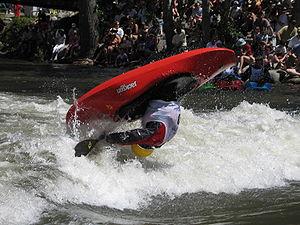
Le rodéo ou freestyle est une discipline du canoë-kayak dédiée au jeu et à l'exécution de figures acrobatiques en eaux vives, avec un kayak ou un canoë.